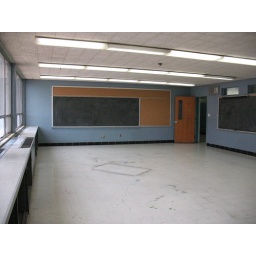
Typical board wall. Many classroom had file cabinets tucked behind the door in this position.